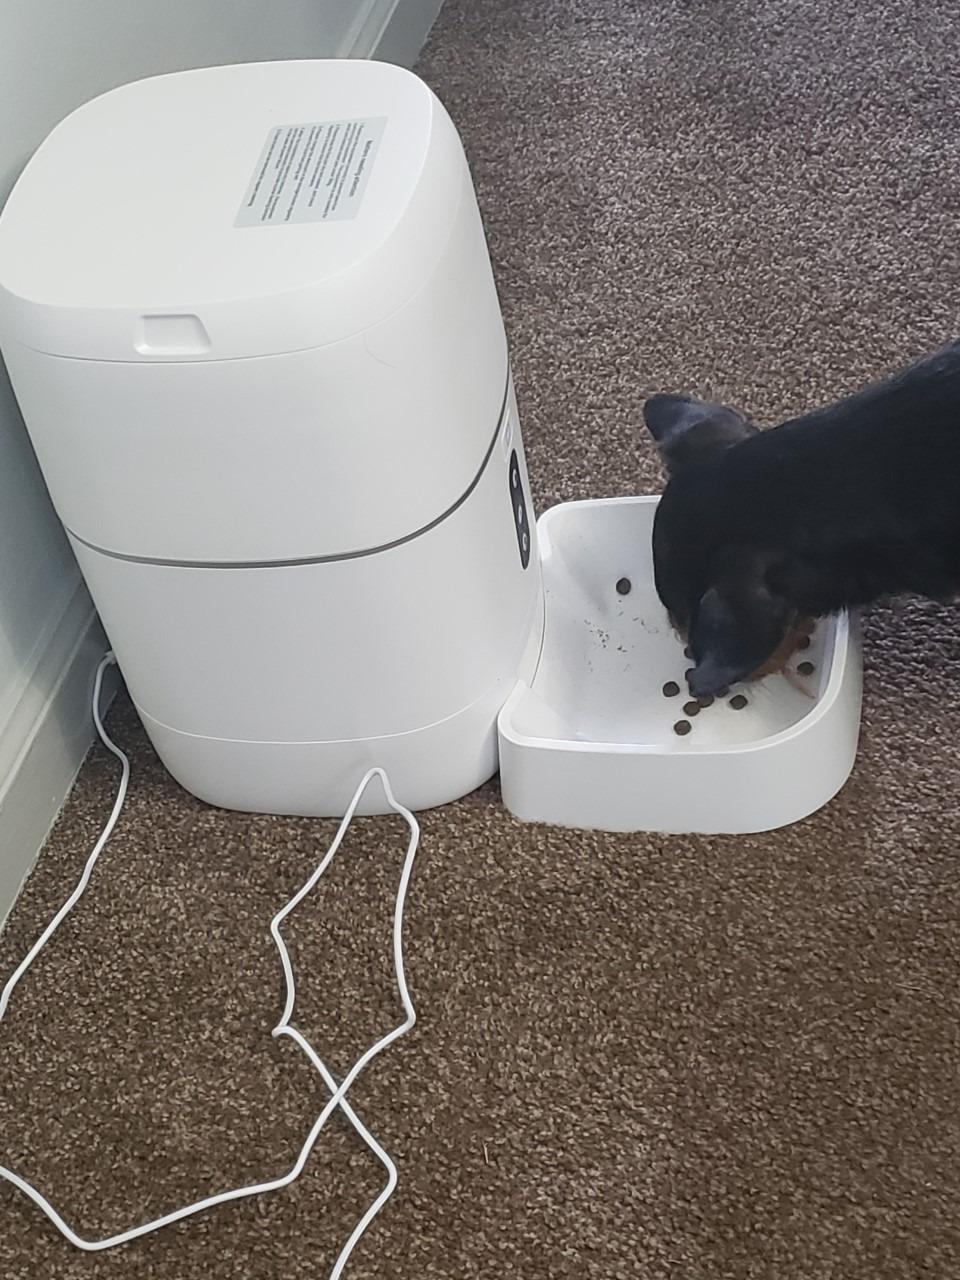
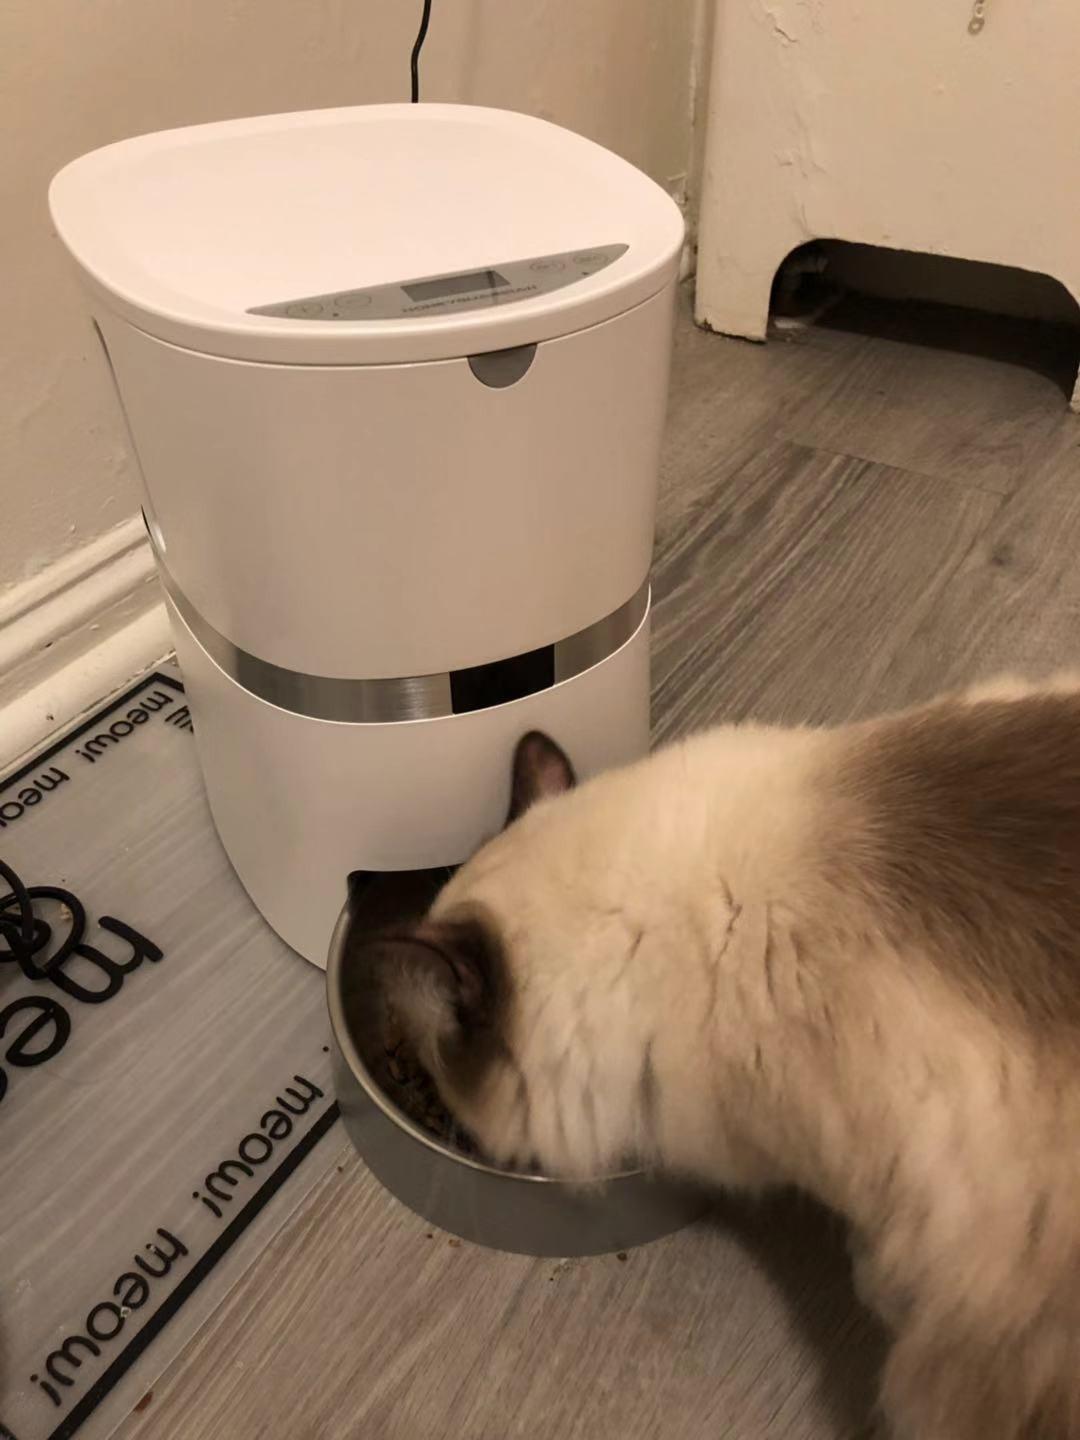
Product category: items_feeder
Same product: no